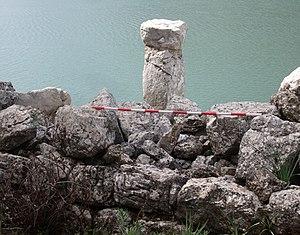
Cette liste non exhaustive recense les principaux sites mégalithiques des îles Baléares, en Espagne.